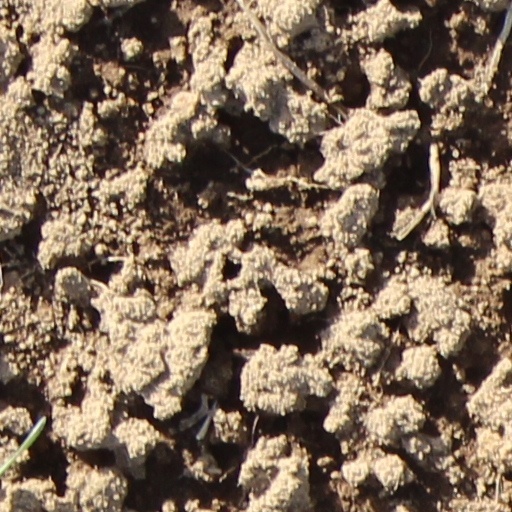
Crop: wheat